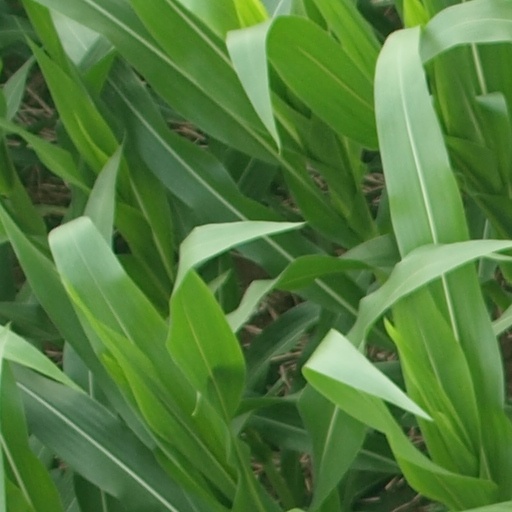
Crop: maize; corn